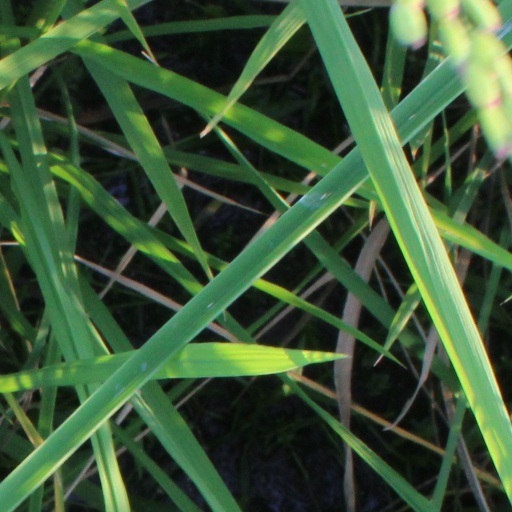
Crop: rice